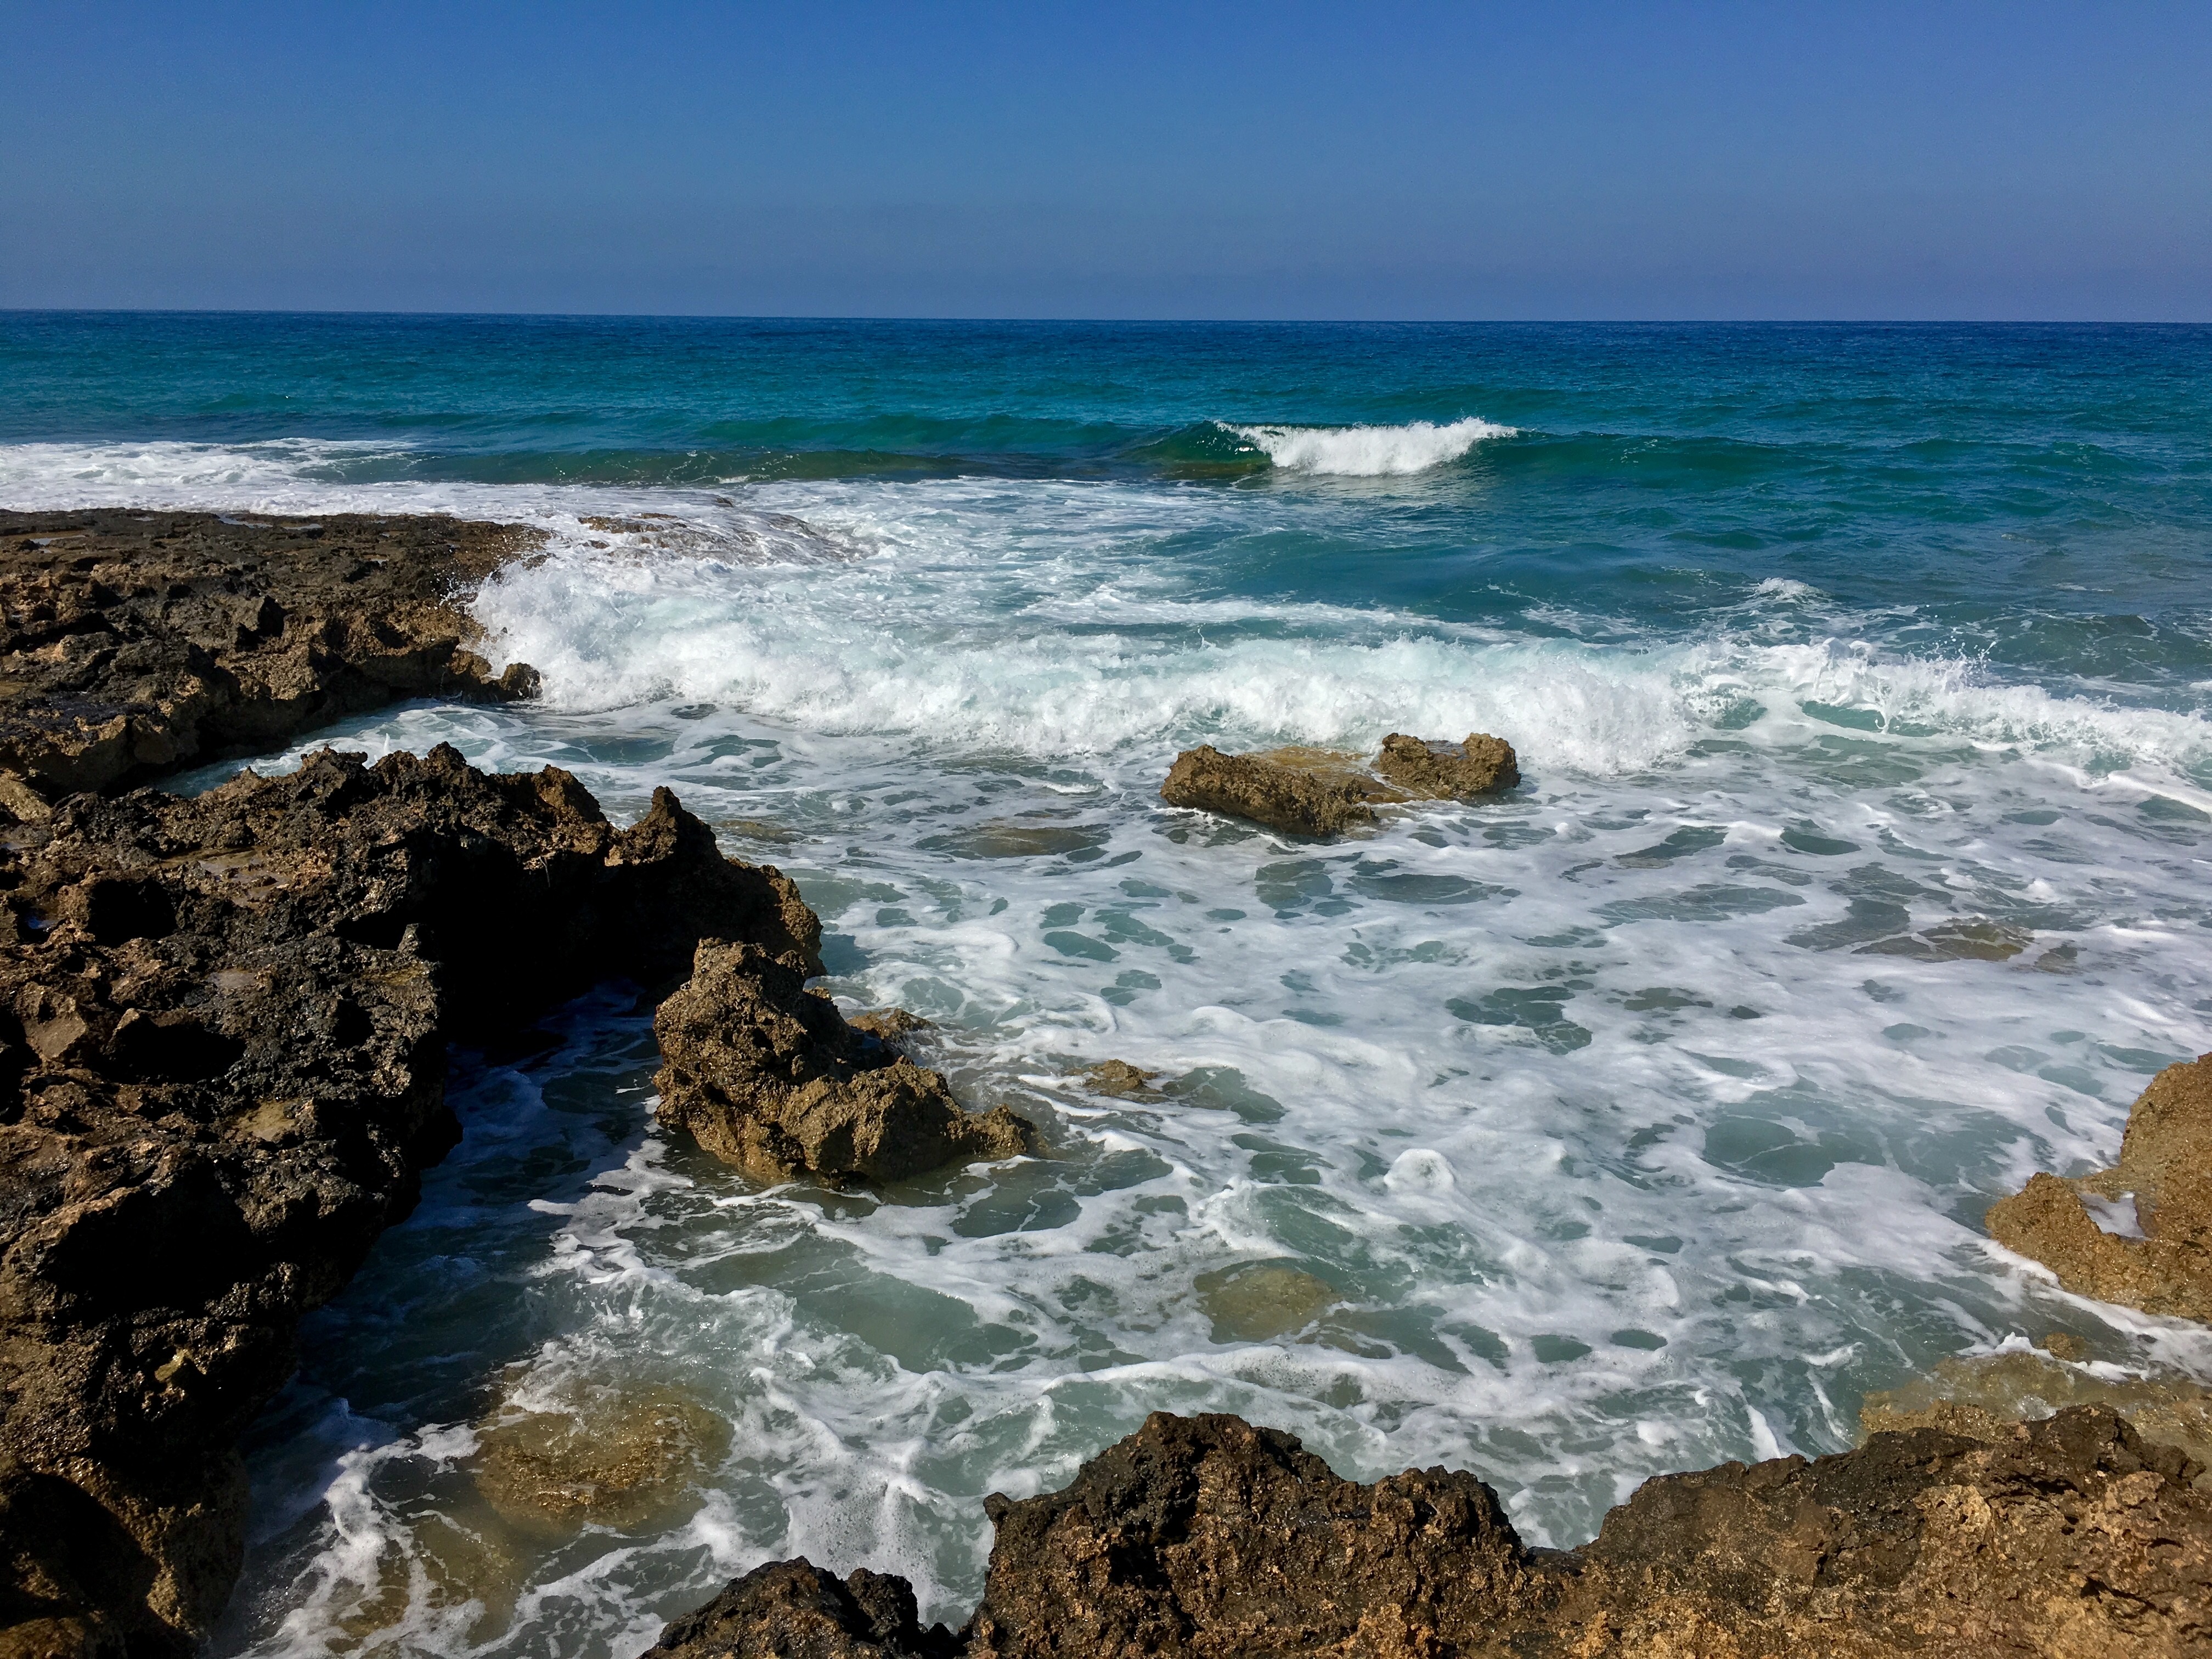
beach, sea, coast, water, sand, rock, ocean, horizon, shore, wave, vacation, cliff, cove, bay, terrain, material, body of water, cape, wind wave